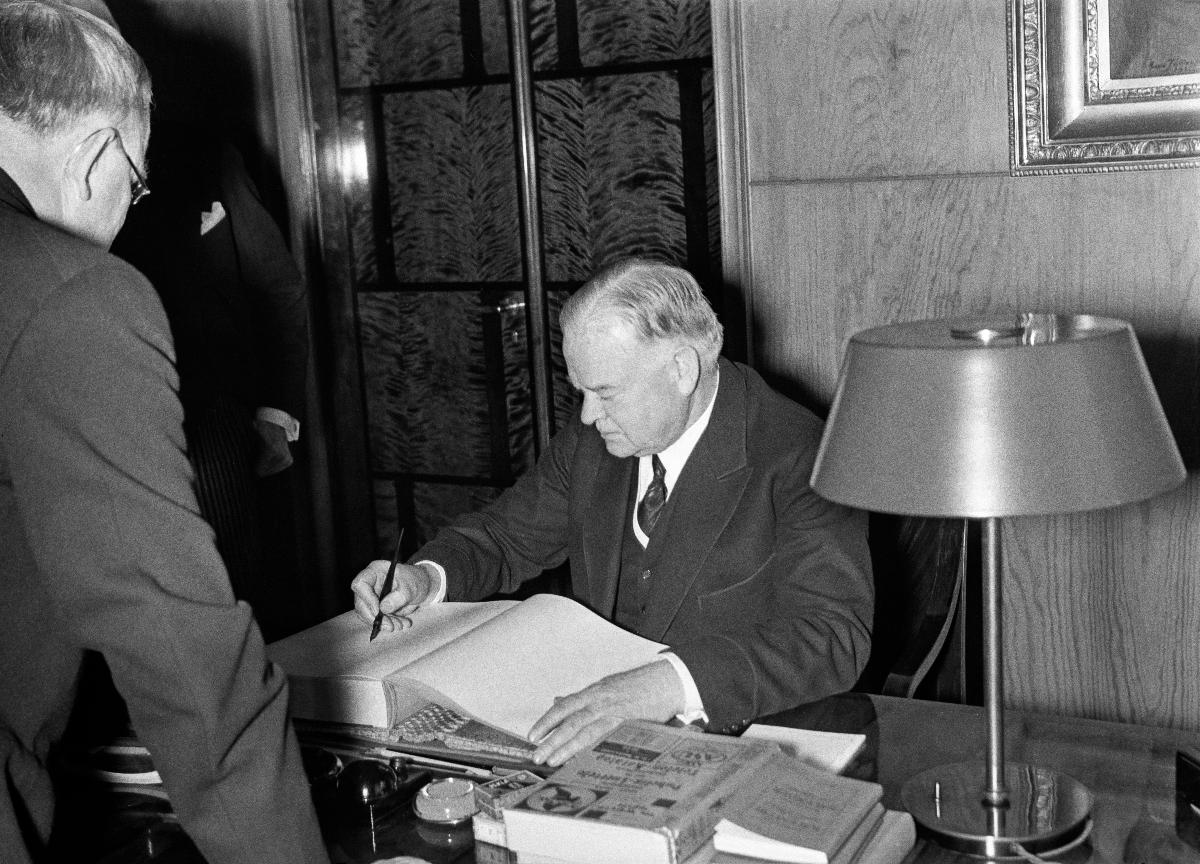
Yhdysvaltain entinen presidentti Herbert Hoover Helsingissä
Förenta Staternas förre president Herbert C. Hoover i Helsingfors; Former President of the United States Herbert C. Hoover in Helsinki
sisällön kuvaus: Yhdysvaltain entinen presidentti Herbert C. Hoover vierailee eduskunnassa Helsingissä 15.3.1938. content description: Former President of the United States Herbert C. Hoover visits the Finnish Parliament in Helsinki 15.3.1938. innehållsbeskrivning: Förenta Staternas förre president Herbert C. Hoover besöker riksdagen i Helsingfors 15.3.1938.
Kuvaaja: Sundström, Hugo, kuvaaja
Vuosi: 1938
Paikka: Suomi, Uusimaa, Helsinki
Aiheet: Hoover, Herbert; HBL; presidentit; henkilöt; Yhdysvallat; vierailut; USA; vieraskirjat; presidents; persons; United States of America; visits; politics; United States; guest books; presidenter; personer (individer); Förenta staterna; besök; politik; personer presidenter; Förenta Staterna; gästböcker